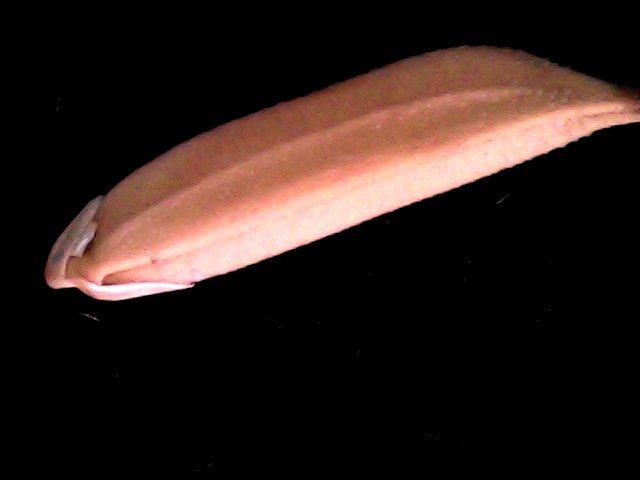
Rice variety: BD70